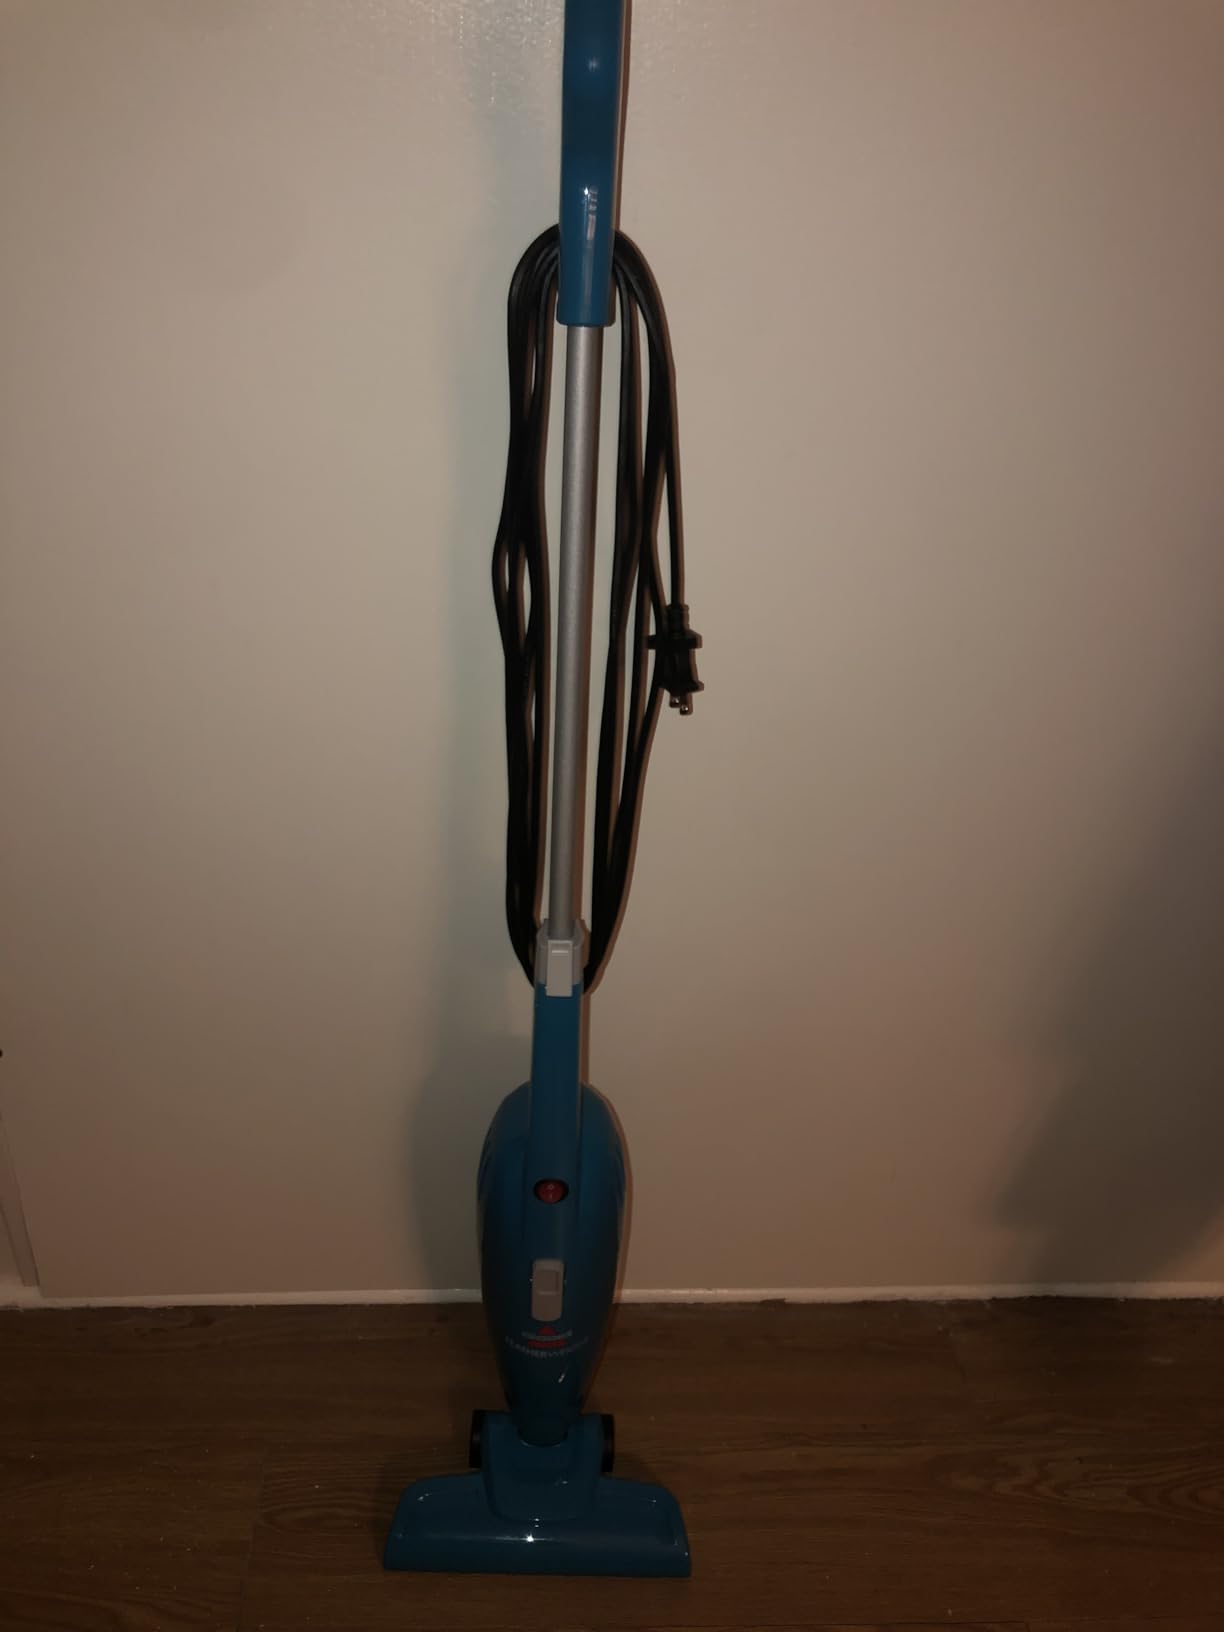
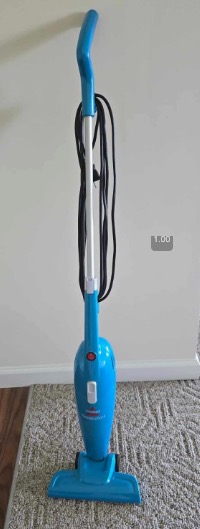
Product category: items_vacuum
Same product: yes